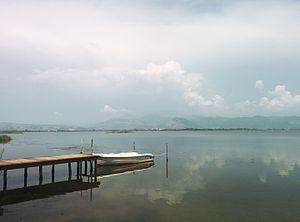
Kunë est une île de la mer Adriatique située le long de la côte de l'Albanie, en face de la ville de Lezha.